Ikha Pokhari

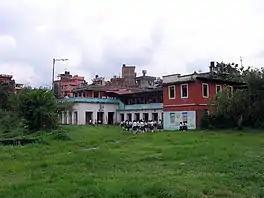
Dried Ikha Pokhari and Kanya Mandir School in background

Ikha Pokhari (Nepali:इखा पोखरी) or Ekha Pukhu is a historic pond in Chhetrapati, Kathmandu. The surface area of the pond is about seven ropanis. The pond has dried up due to siltation and over extraction of water. Land encroachment has been taking place around the pond. A public school, Kanya Mandir school lies just next to the pond. Legally, the pond is registered to the school.